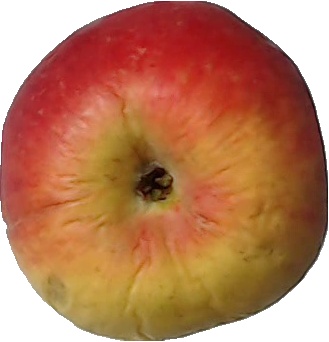
Label: apple_red_yellow_1